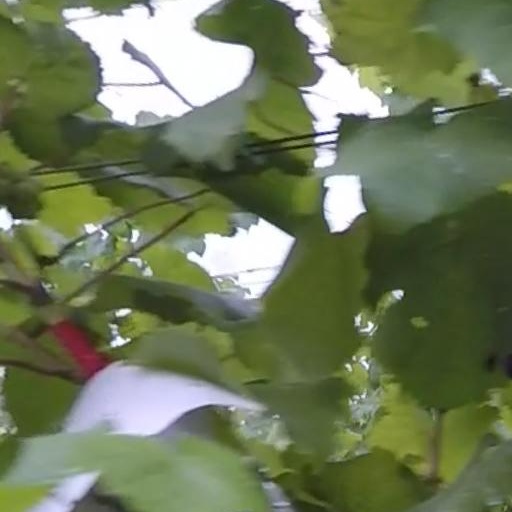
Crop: grape